Crimea: The Dawn of Modern Warfare

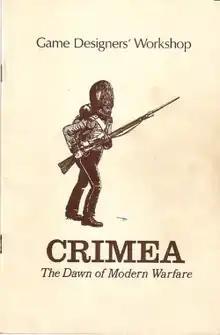
Cover of rulebook

Crimea: The Dawn of Modern Warfare is a board wargame published by Game Designers' Workshop (GDW) in 1975 that simulates the Crimean War.